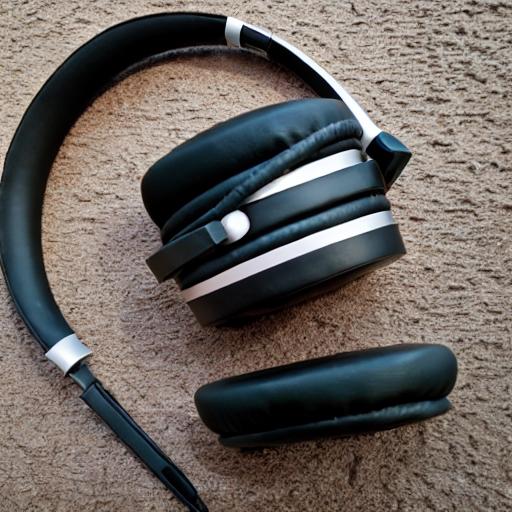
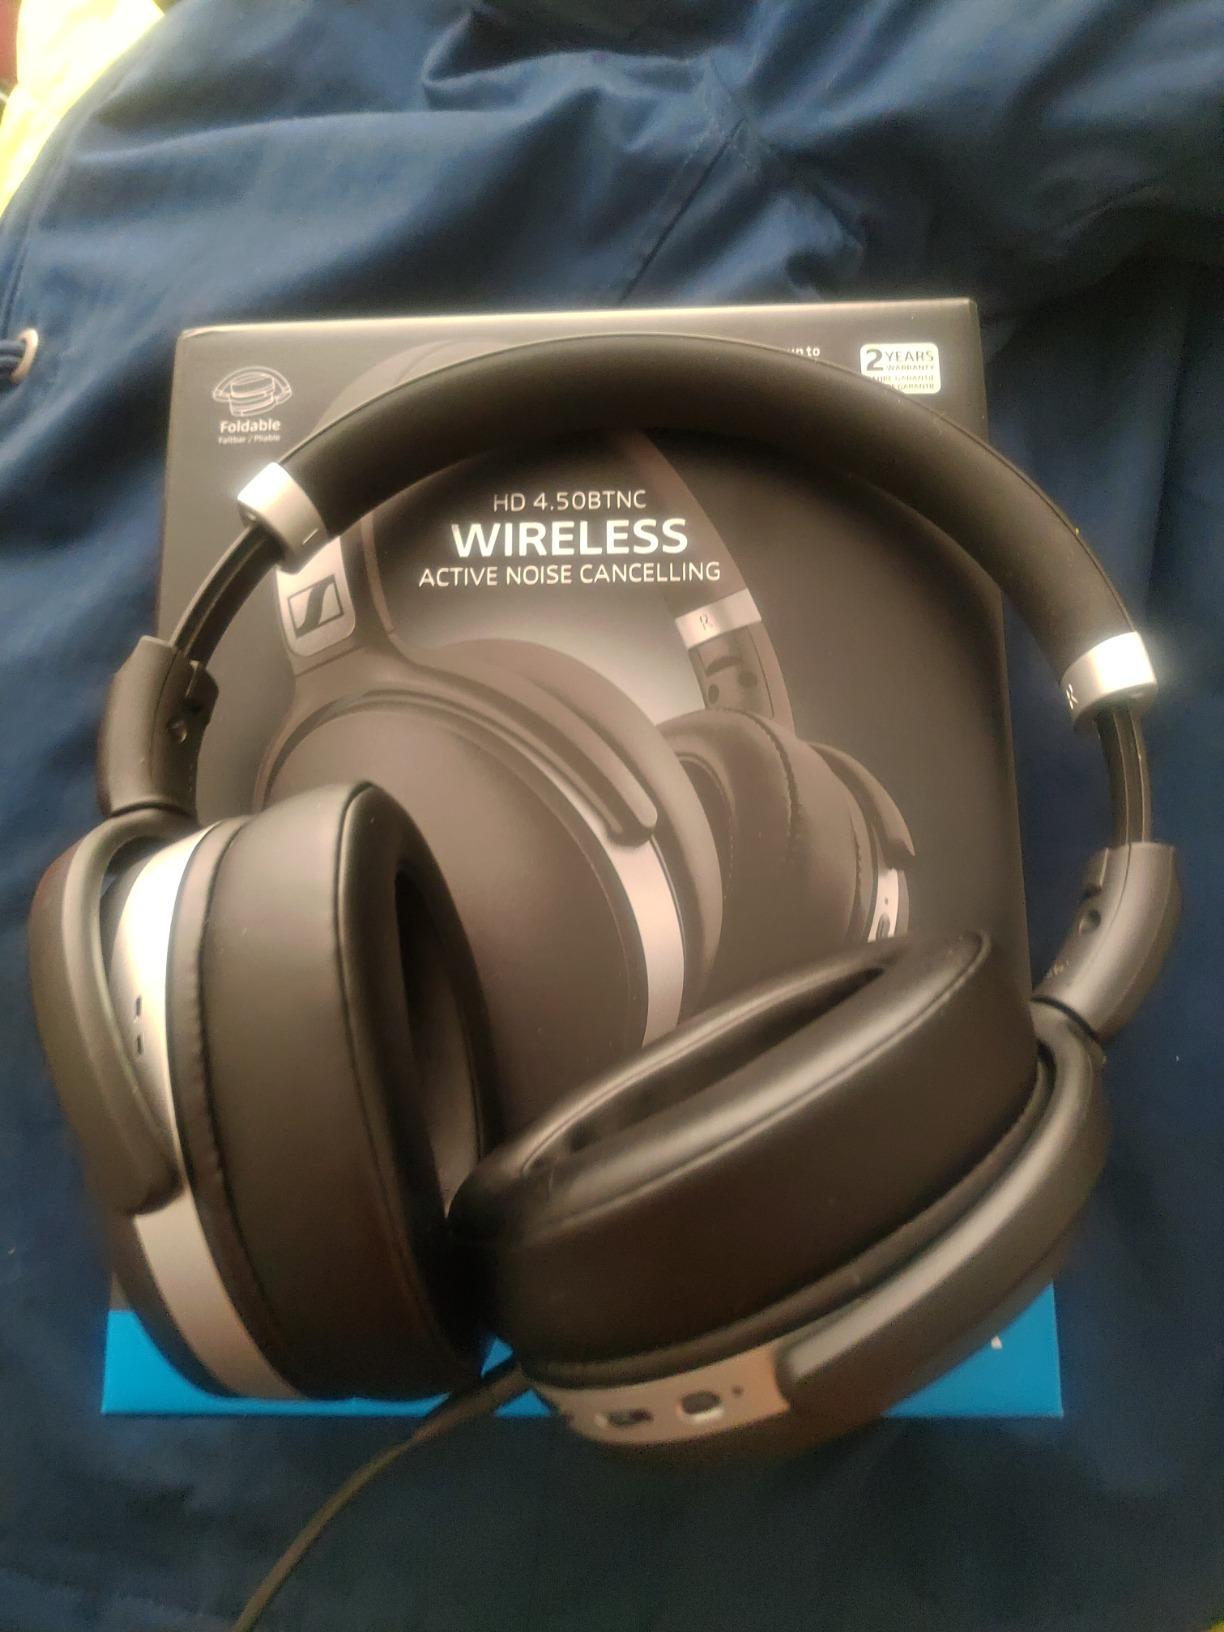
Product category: headphones
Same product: no